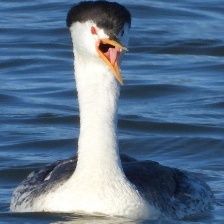
Species: CLARKS GREBE
Scientific name: AECHMOPHORUS CLARKII